Question: Who is in the chair?
Tambaya: Waye a kujerar?
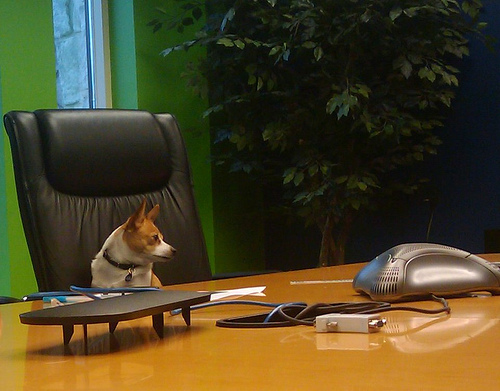
Answer: The dog.
Amsa: Kare ne.